Vartkess Ara Apkarian

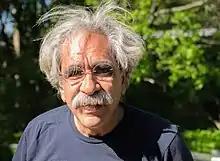
Vartkess Apkarian at CaSTL Annual Meeting

He is a Foreign Member of the National Academy of Sciences of Armenia, and a Fellow of American Physical Society, American Association for the Advancement of Sciences. His teaching and research has been recognized with awards including the Humboldt Prize (1996), USC Distinguished Alumnus (2007), Charles Bennett Service Through Chemistry Award of ACS (2008) ACS Award in Experimental Physical Chemistry (2014), Honorary Doctorate from the University of Jyväskylä, Finland (2016).